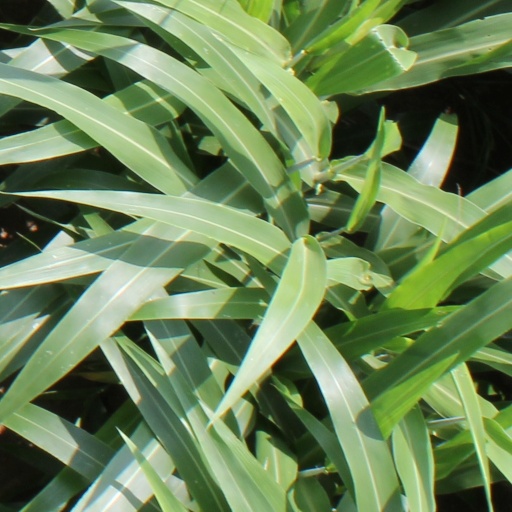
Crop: sorghum